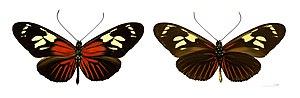
Heliconius est un genre de lépidoptères de la famille des Nymphalidae et de la sous-famille des Heliconiinae. Ils sont originaires d'Amérique tropicale et subtropicale.